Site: saxony
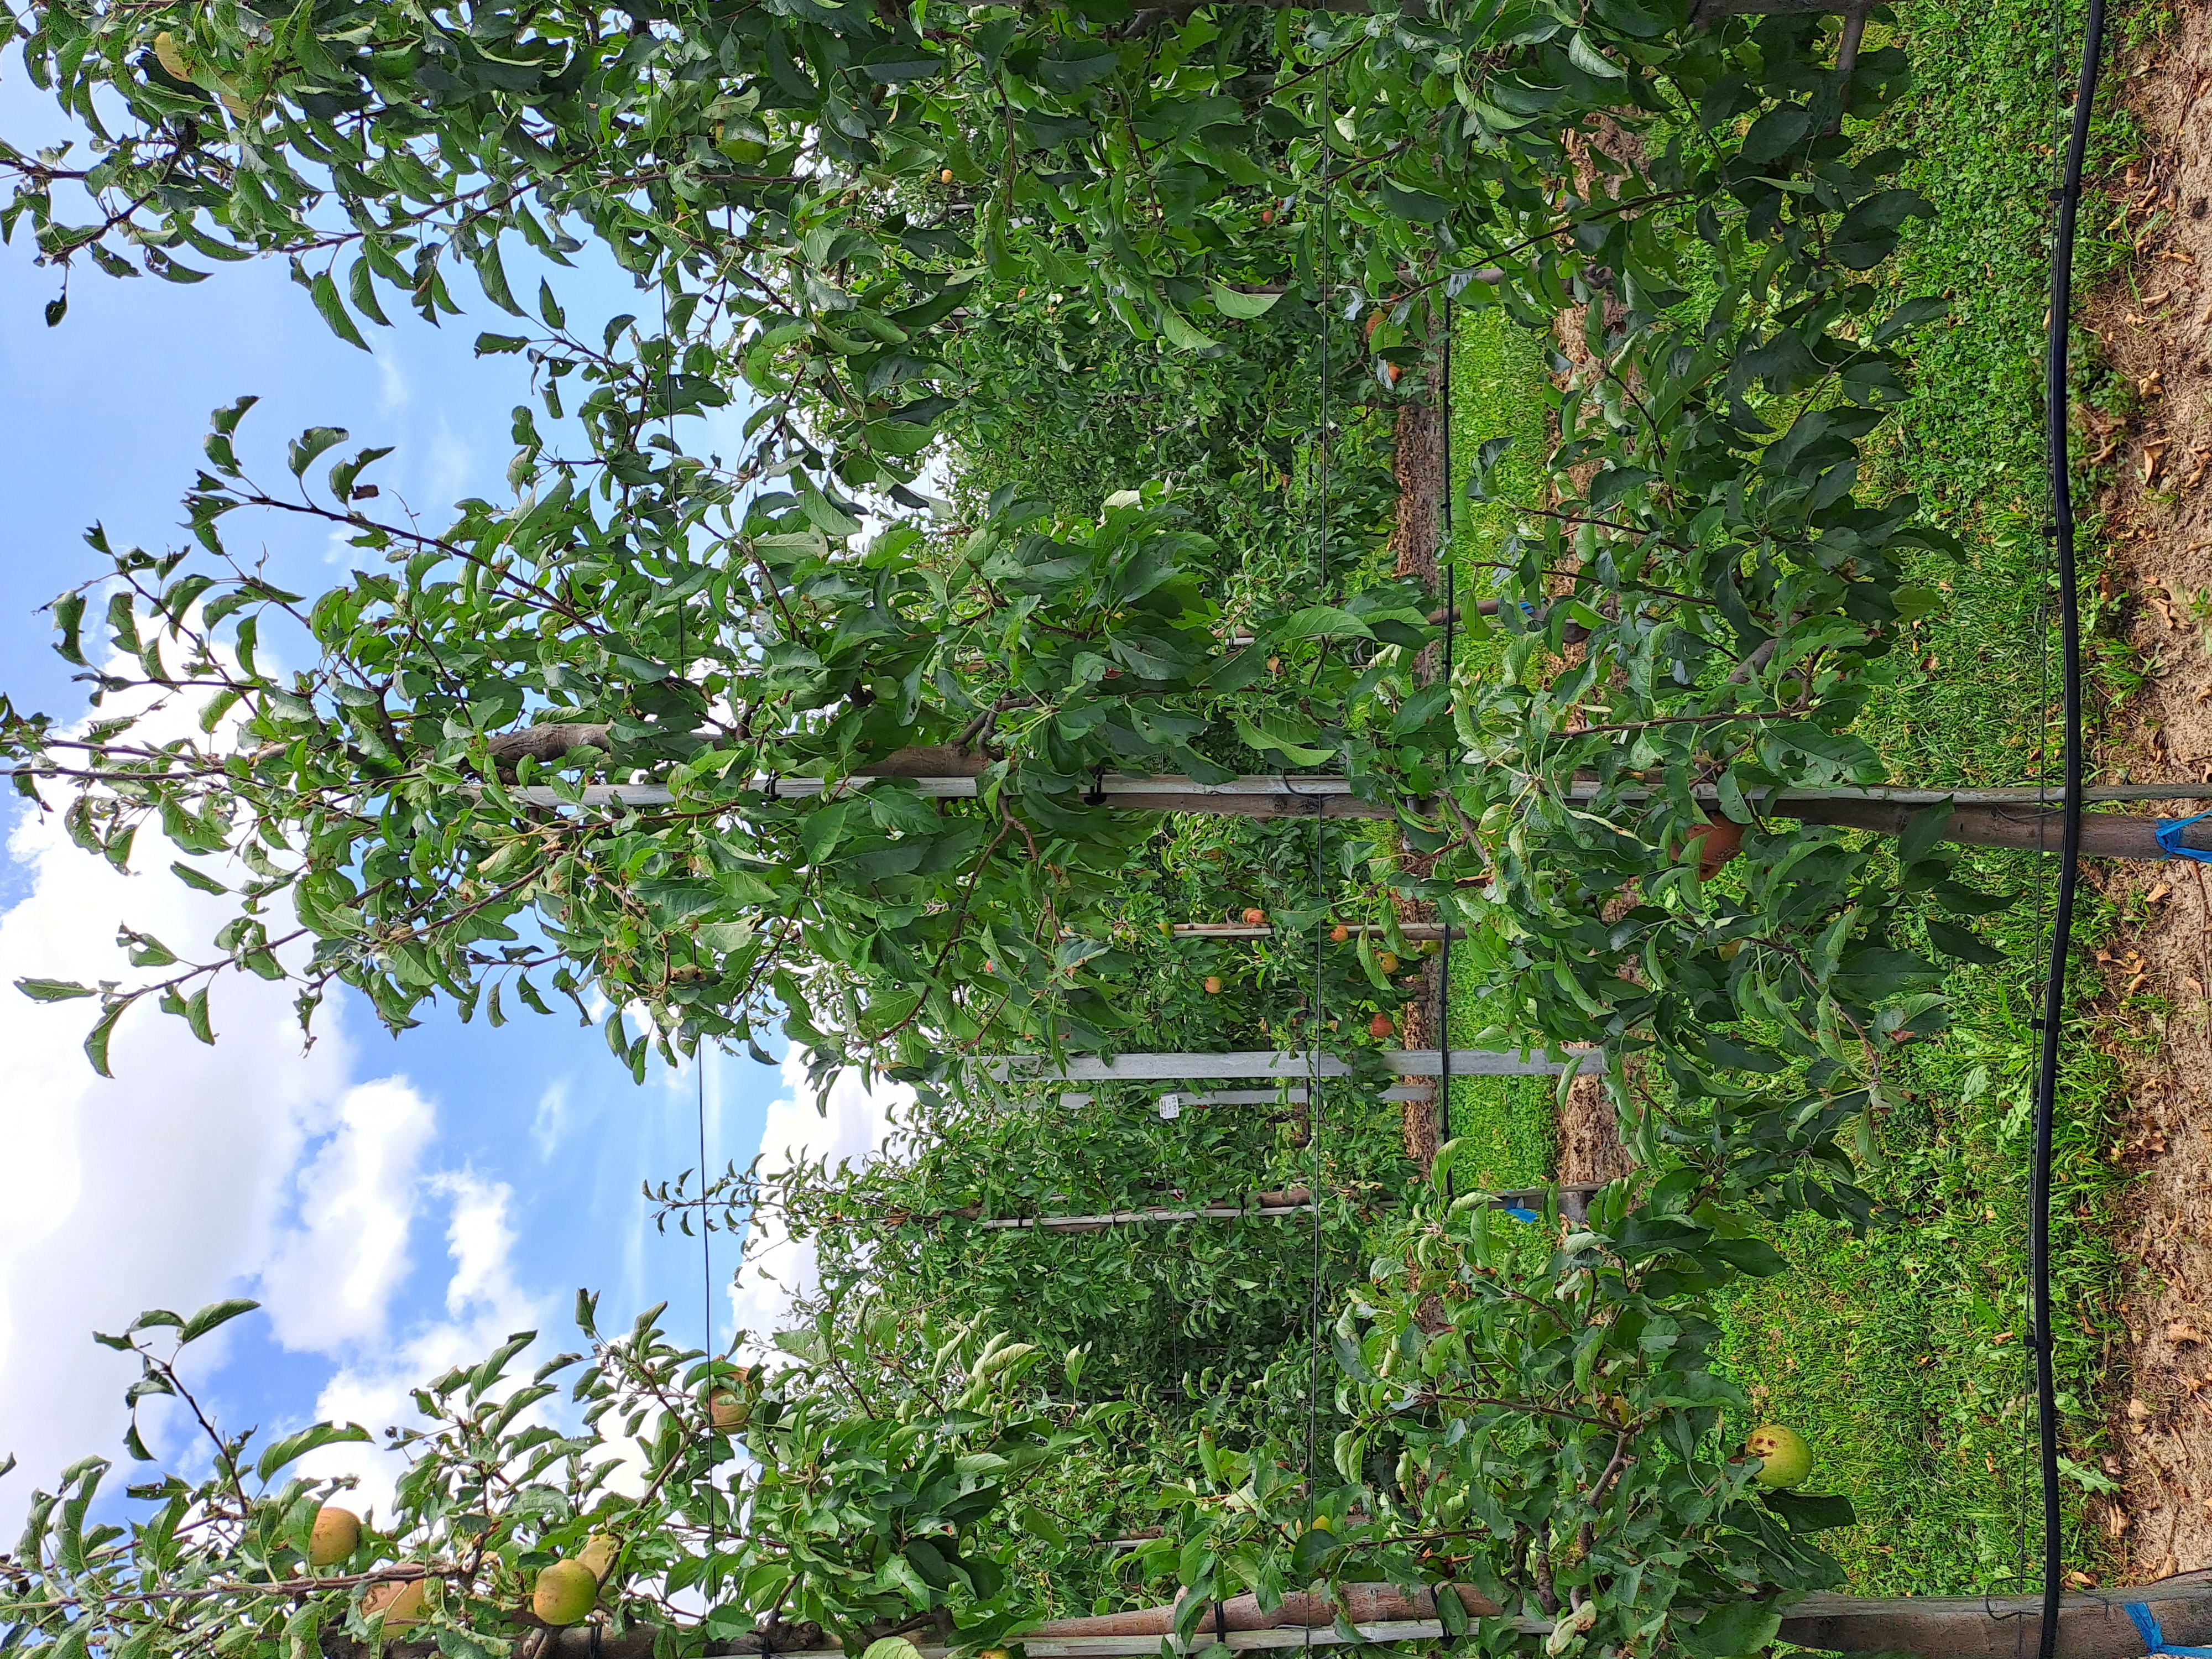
Growth stage (BBCH 85): Maturity of fruit and seed